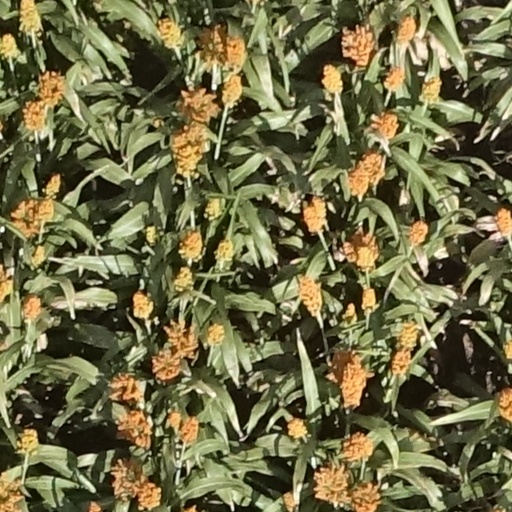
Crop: sorghum